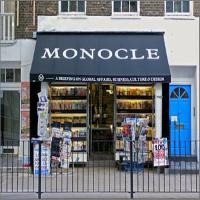
Weather: cloudy or overcast